Metra

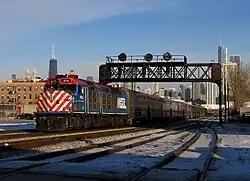
Metra EMD F40C No. 614 in Chicago

The board of the RTA Commuter Rail Division first met in 1984. In an effort to simplify the operation of commuter rail in the Chicago area, in July 1985 it adopted a unified brand for the entire system–Metra, or Metropolitan Rail. The newly reorganized Metra service helped to bring a single identity to the many infrastructure components serviced by the Regional Transportation Authority's commuter rail system. However, the system is still legally known as the Commuter Rail Division of the RTA.